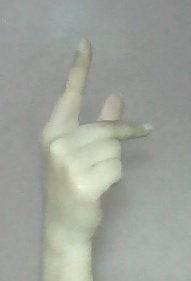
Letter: dha